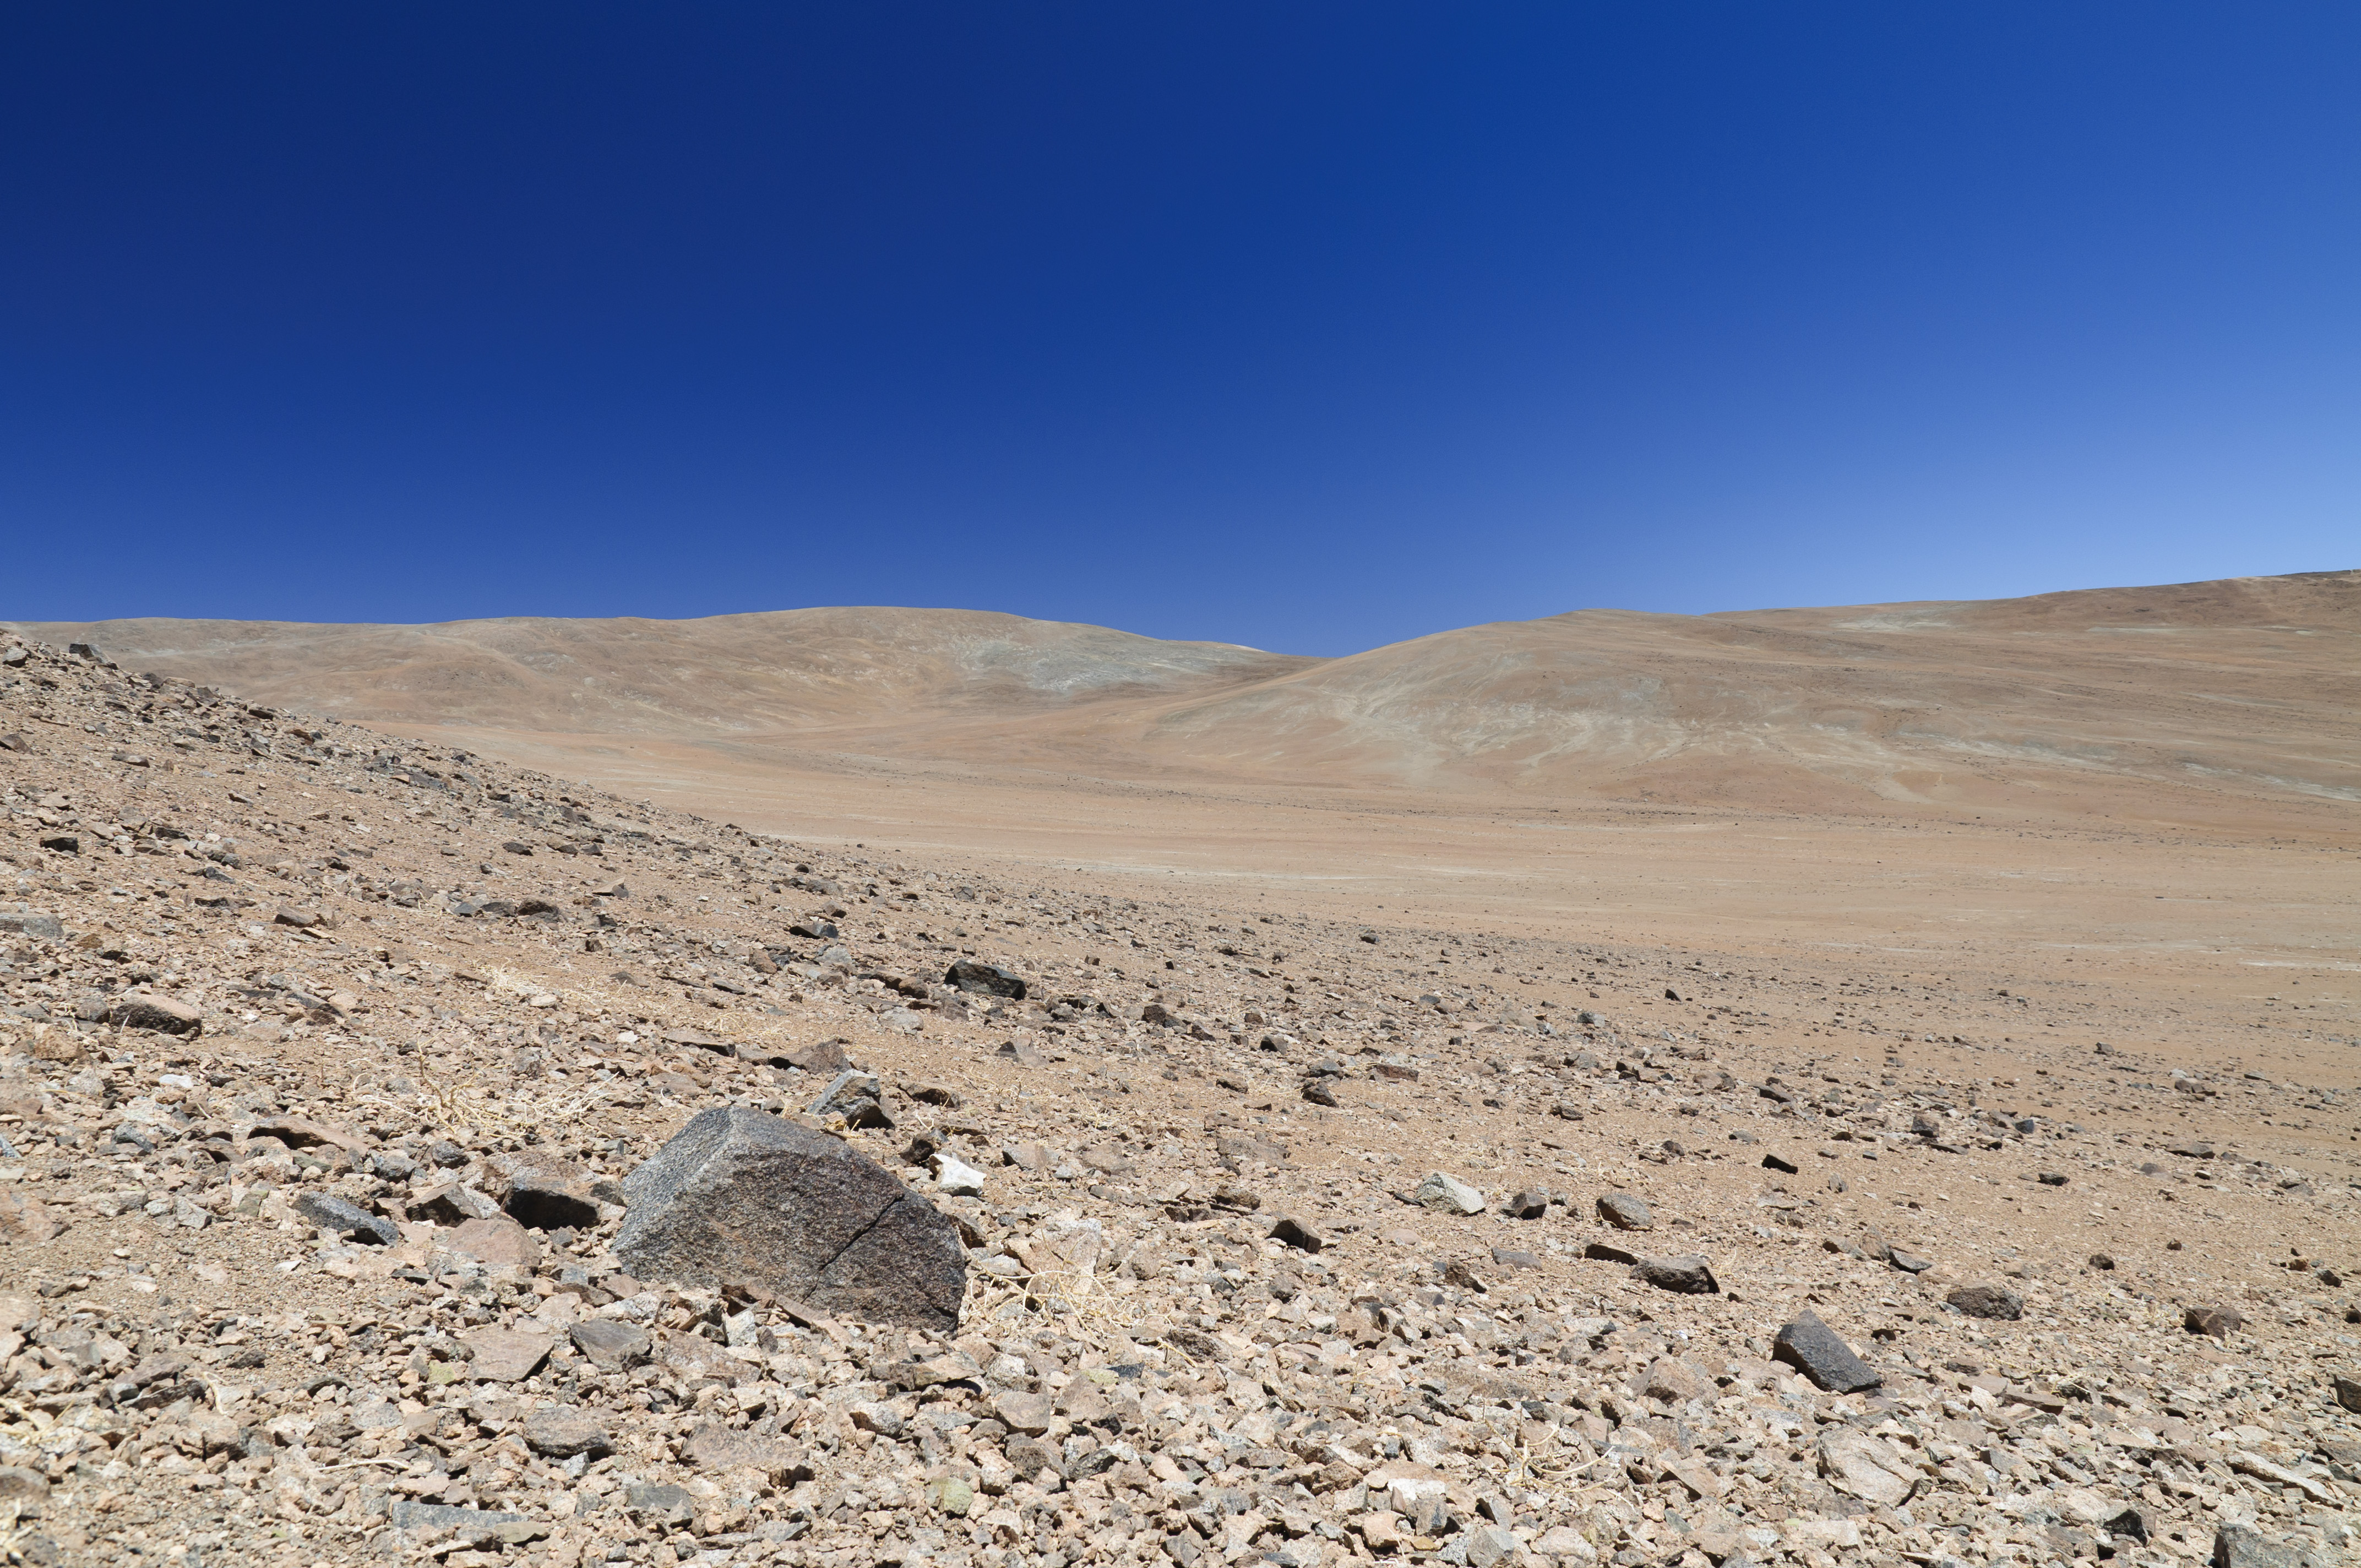
landscape, sea, sand, rock, wilderness, mountain, hill, desert, valley, telescope, nikon, plain, geology, badlands, plateau, habitat, ecosystem, wadi, eso, d300, vlt, verylargetelescope, paranalchile, steppe, landform, erg, natural environment, geographical feature, aeolian landform, mountainous landforms